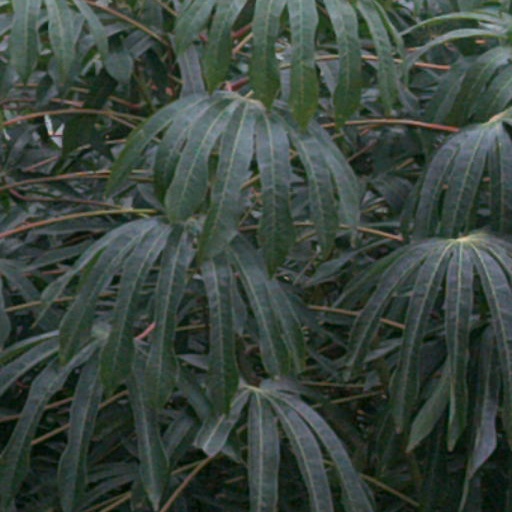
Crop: cassava